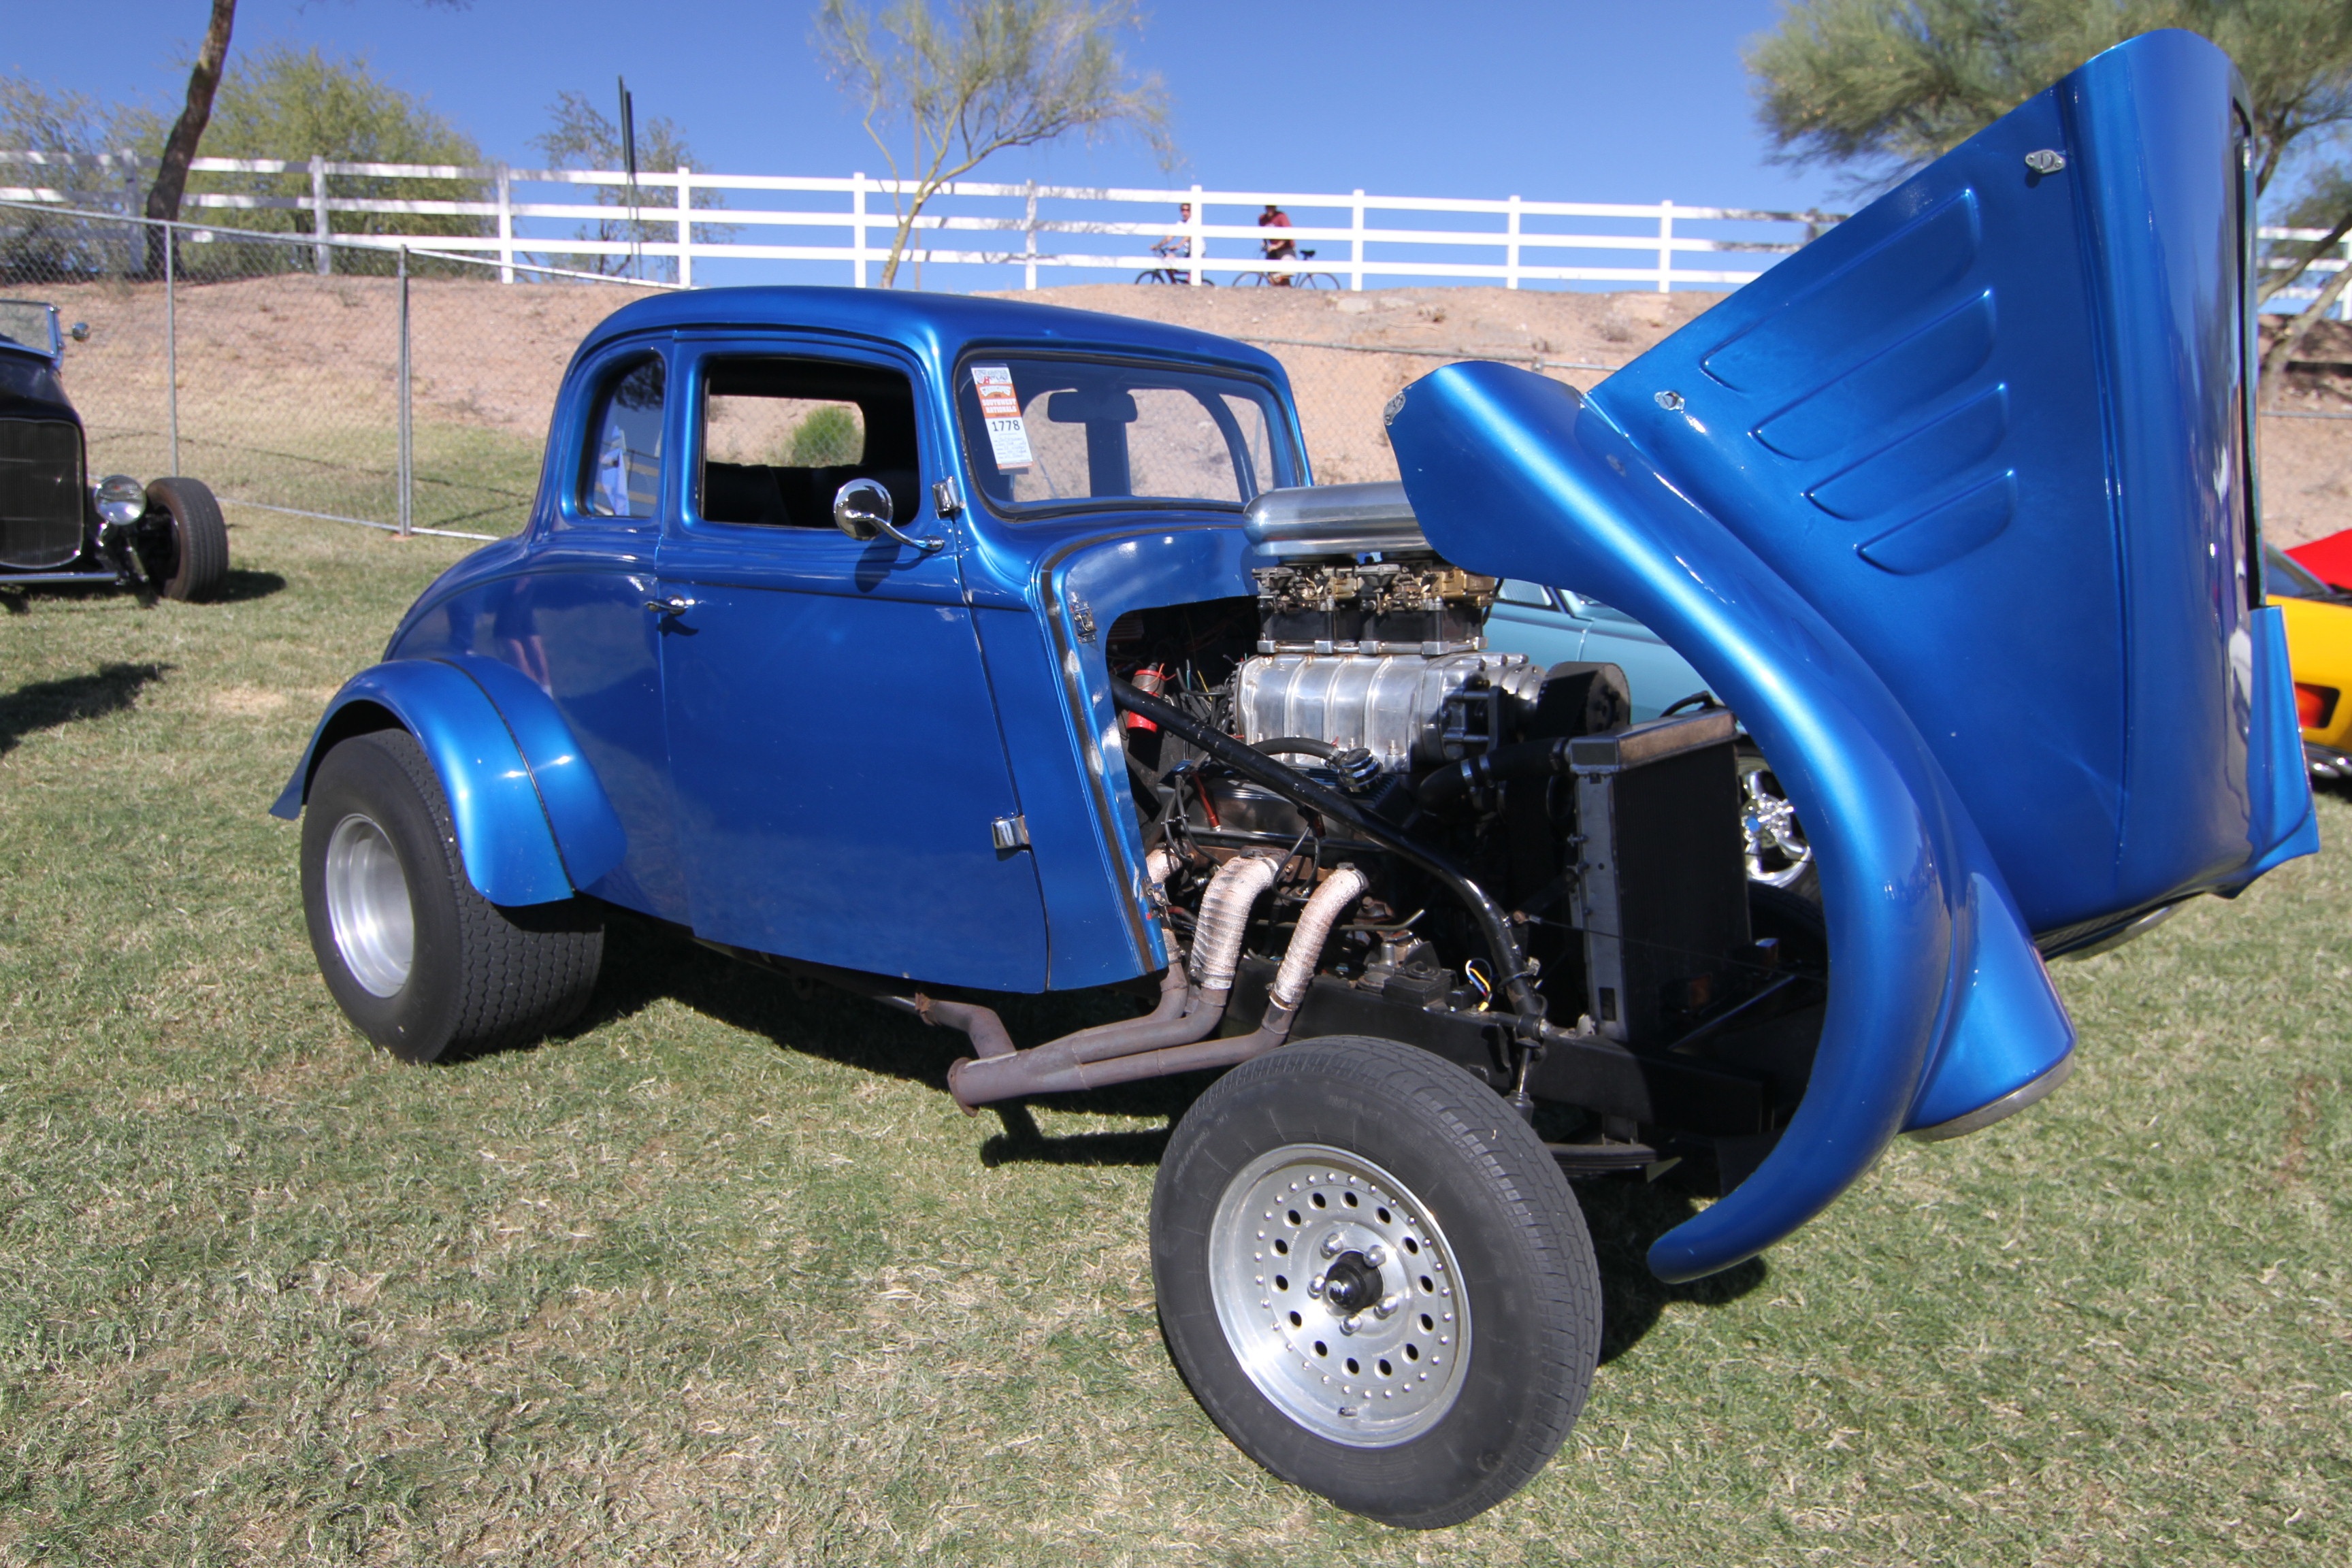
car, wheel, vehicle, auto, speed, motor vehicle, vintage car, race, ford, motor, rod, classic, fast, antique car, city car, pickup truck, hot rod, off road vehicle, land vehicle, automobile make, automotive exterior